2018 Bulawayo bombing

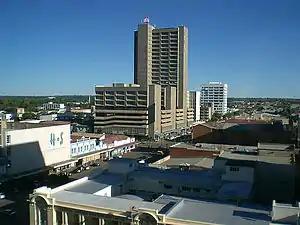
Bulawayo, where the blast occurred

On 23 June 2018, a grenade exploded at White City Stadium in Bulawayo, Zimbabwe. The blast occurred at a ZANU–PF campaign rally, just after President Emmerson Mnangagwa had finished giving a speech. It was described as an assassination attempt against Mnangagwa, who was unharmed. The bombing resulted in at least 49 injured, including Vice-Presidents Constantino Chiwenga and Kembo Mohadi, and other high-ranking government officials. Two security agents later died of their injuries.